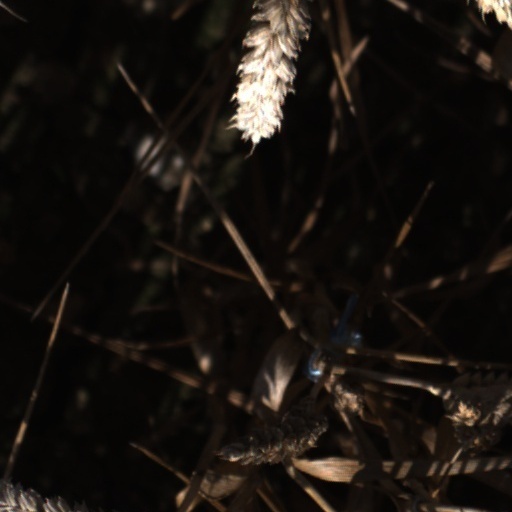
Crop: wheat